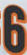
Number: 6